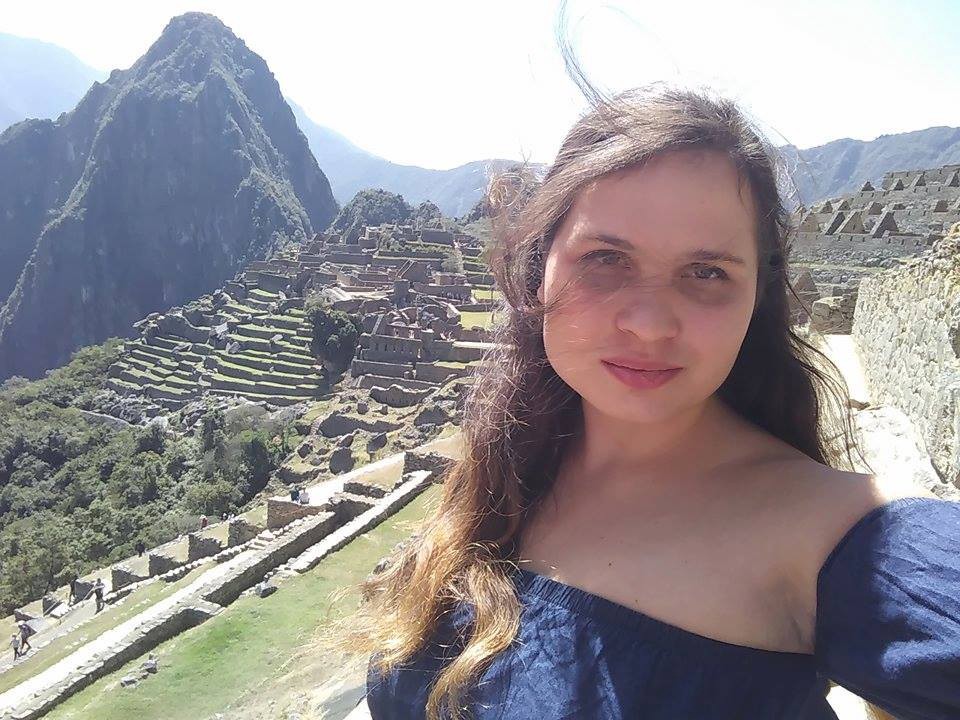
Landmark: Machu Picchu